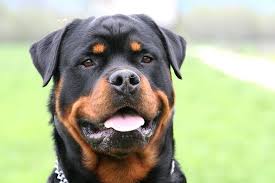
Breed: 224-n000060-Rottweiler